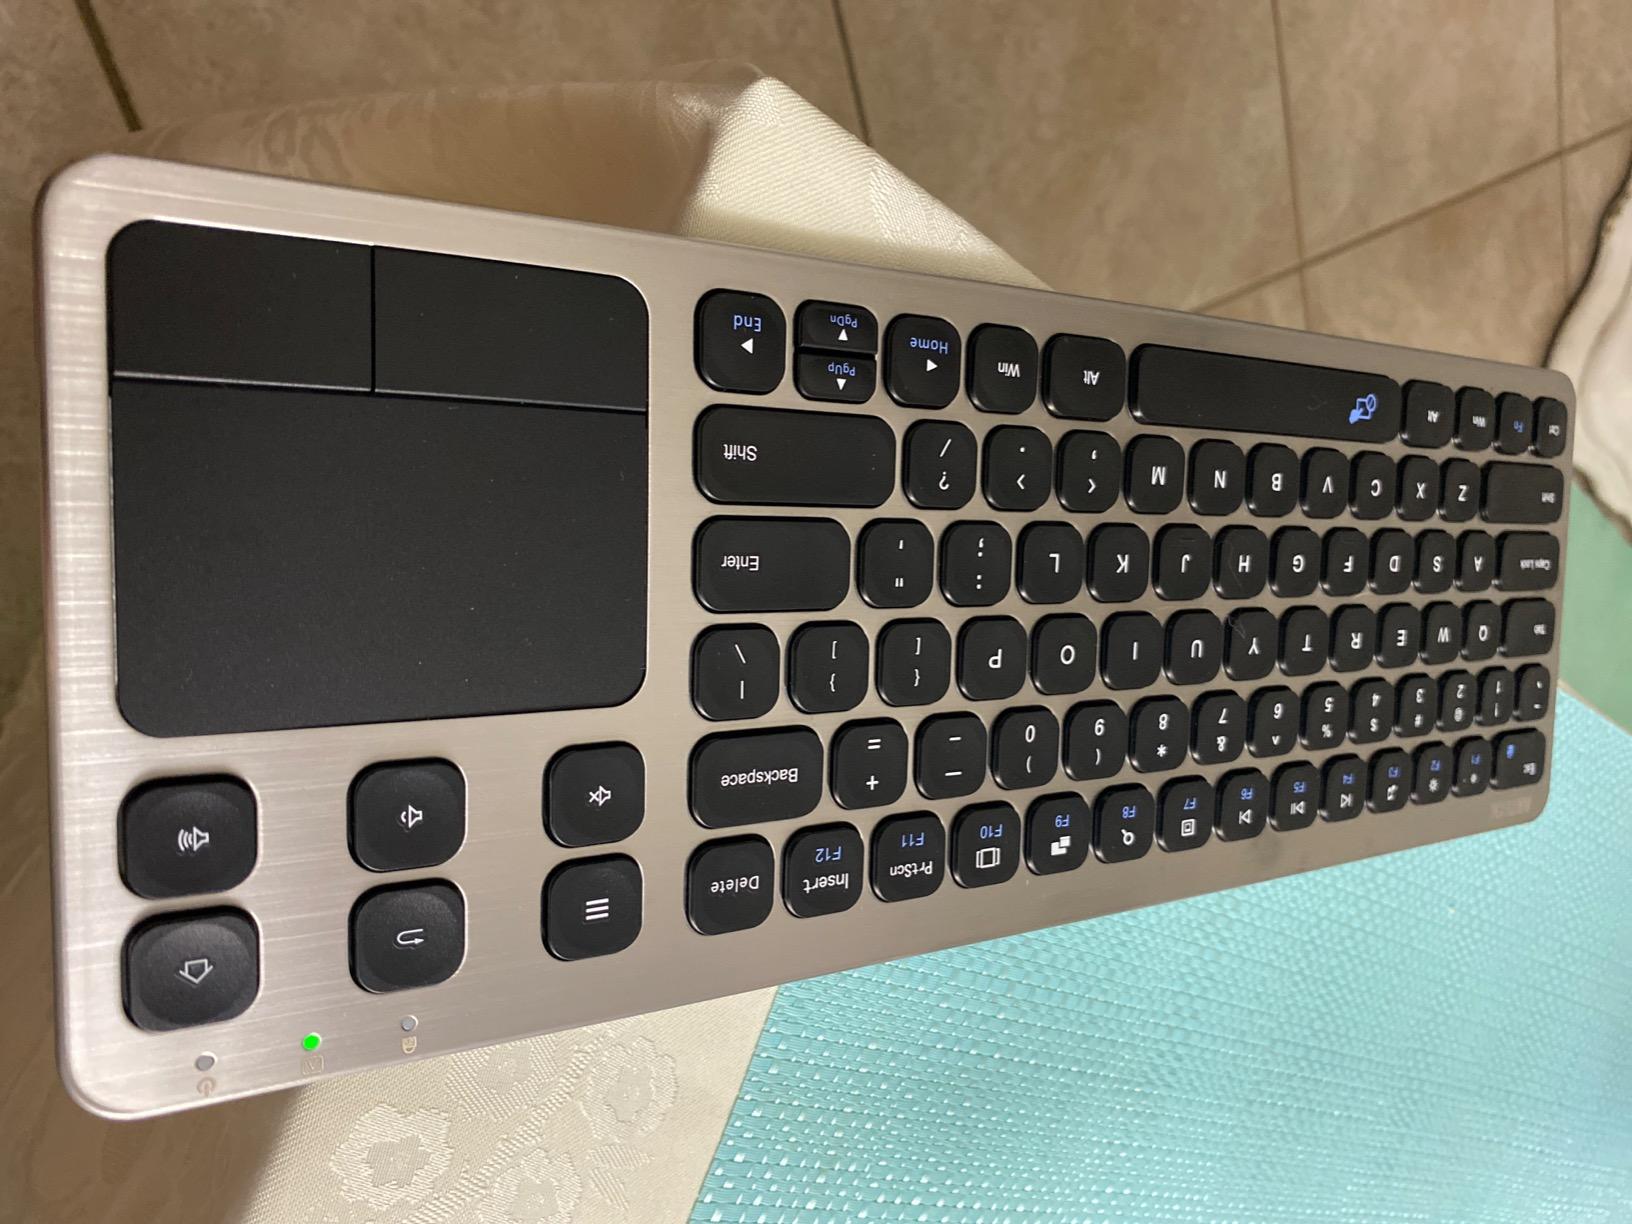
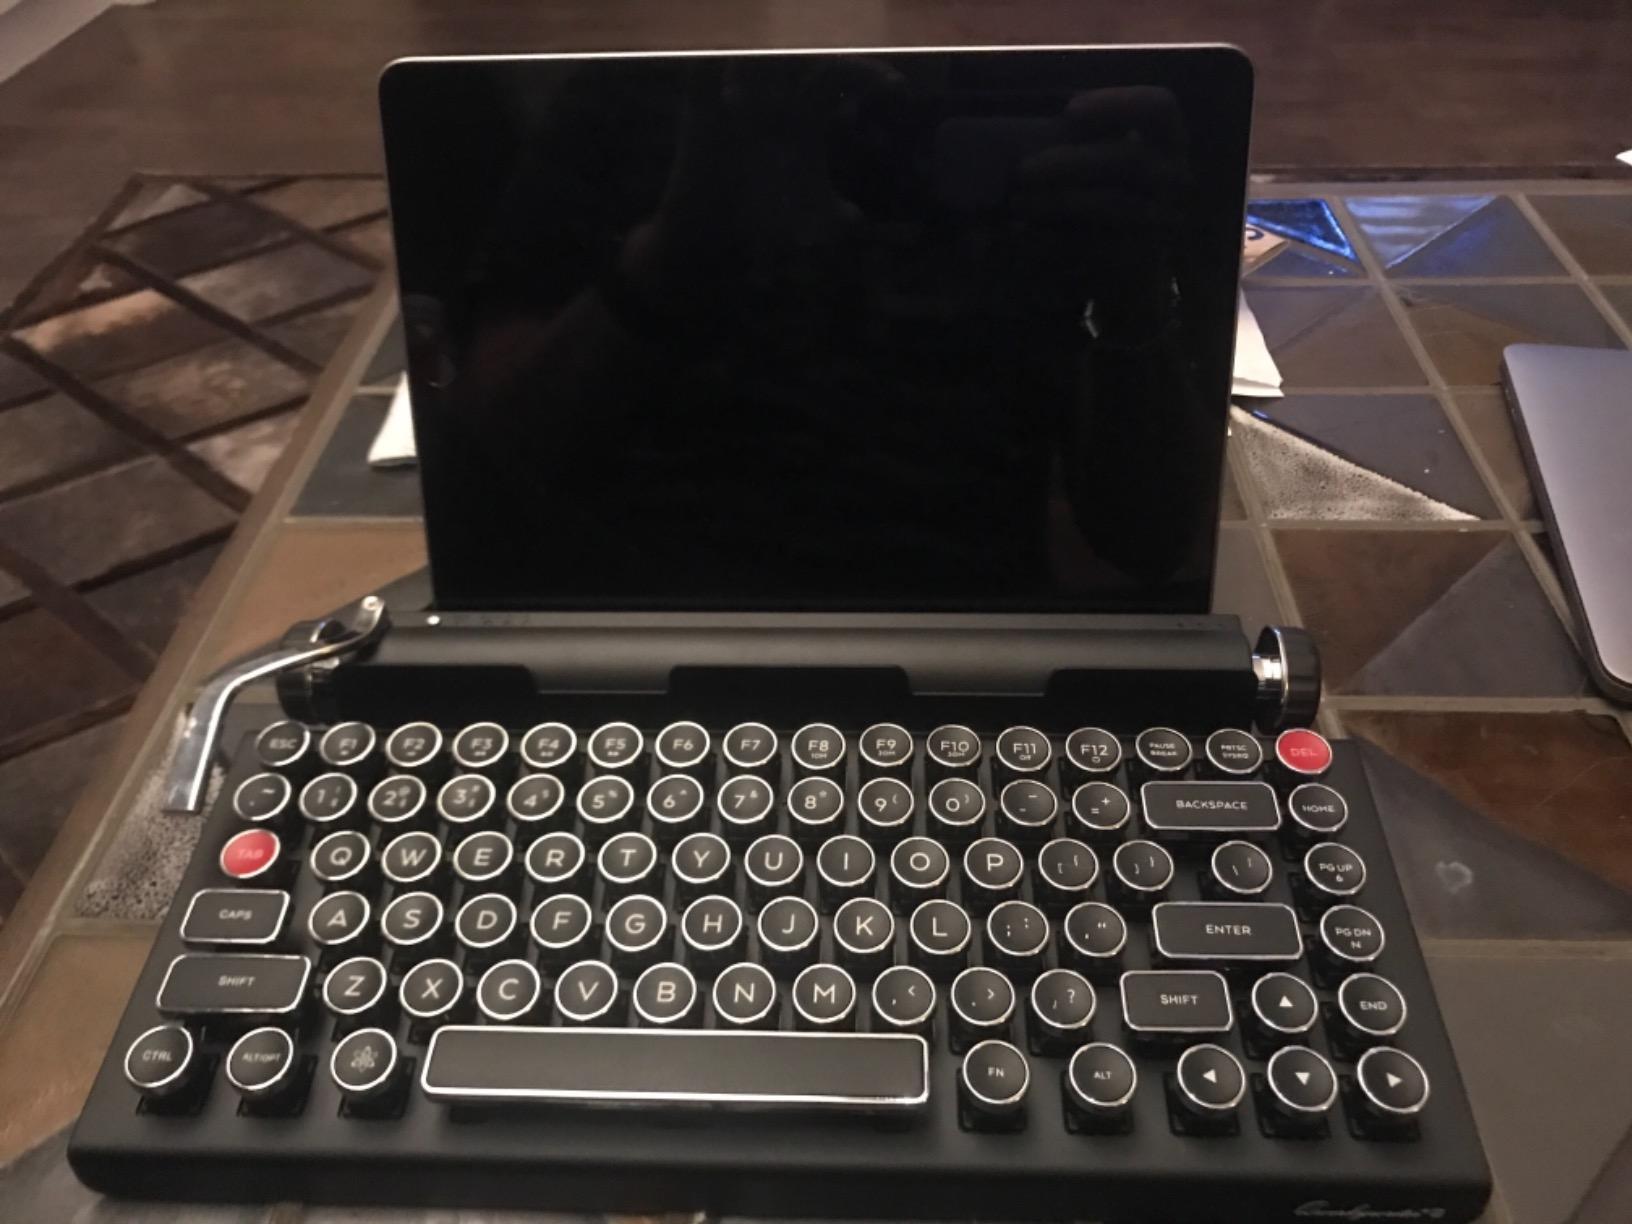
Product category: keyboard
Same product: no